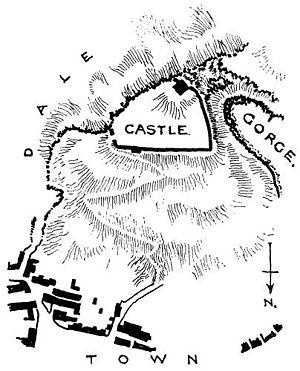
"Le château de Peveril est un château en ruines du début de l'ère médiévale, surplombant le village de Castleton, dans le comté anglais du Derbyshire. Il s'agissait d'un Caput de l'Honneur de Peverel, fondé à une époque située entre la conquête normande de 1066 et sa première mention enregistrée dans le Domesday Book de 1086, par Guillaume Peverel, qui occupait des terres dans le Nottinghamshire et le Derbyshire en tant que locataire-en-chef du roi. Situé à proximité, Castleton bénéficia de la présence du château, qui jouait le rôle de Caput de la baronnie féodale de ""Peak"". La ville devint le centre économique de la baronnie. Le château offre une vue sur la vallée de Hope et sur Cave Dale.